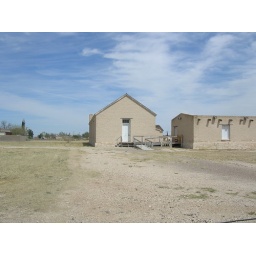
Another building in the fort - no sign telling what it was used for